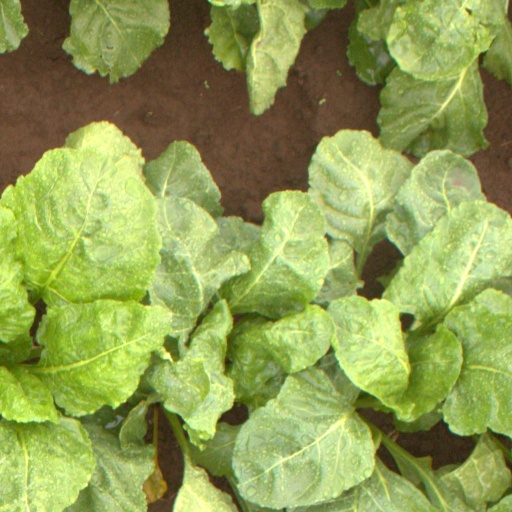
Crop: sugar beet